McNary Levee System

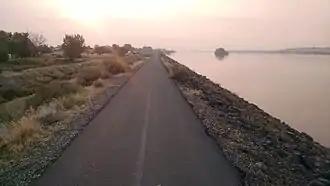
Levee with the Sacagawea Heritage Trail running along the crest

The McNary Levee System, also known as the Tri-Cities Levees, is an appurtenant or dam-related structure to McNary Lock and Dam and consists of three groups of levee segments along the banks of the Columbia River, providing flood risk reduction for parts of Kennewick, Pasco, and Richland, Washington. The levee group is named based on locations and identified as the Kennewick Levees, Pasco Levees, and Richland Levees. Lake Wallula, located behind the McNary Lock and Dam, stretches approximately 63 miles long and includes 242 miles of shoreline and a drainage area of 214,000 square miles. The McNary Levee System comprises about 16.8 miles of earthen levees and includes 11 operational pump plants designed to remove agricultural runoff, groundwater migration, and rainfall runoff. Construction of the McNary Levee System began in 1950 and was completed in 1954.